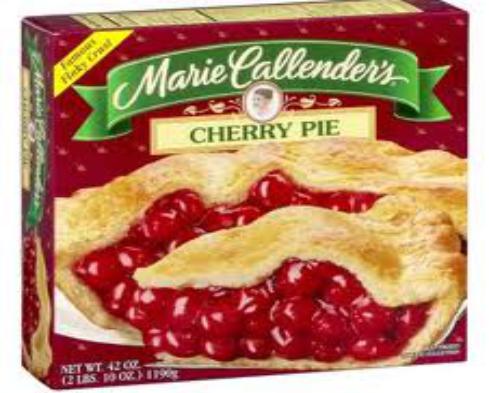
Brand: Marie Callender's
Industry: Food